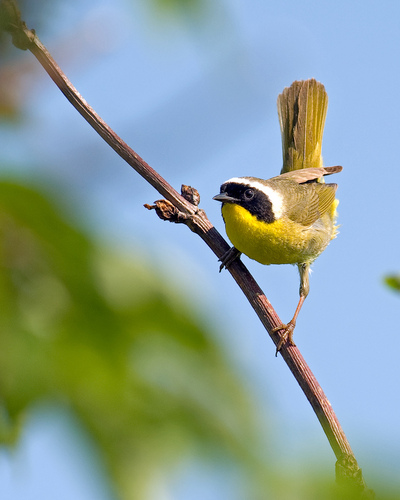
this small yellow bird has a black face with a white stripe.
the bird has a yellow body with a black face and a white nape.
this bird has a bright yellow breast and throat, black cheek patches and bright yellow rectrices.
this bird is yellow black and white in color with a black beak, and black eye rings.
a bird with bright yellow around his belly,flank,and breast, it also has a white crown and a black eyebrow
this bird has wings that are yellow and has a yellow belly
this bird has wings that are brown and has a yellow belly
this small, colorful bird has a bright yellow breast and belly, with a striking black and white stripe along the crown and eyebrows.
a small yellow bird with a short pointed beak, a black stripe around the eyes and cheek patch, and white across the crown.
this bird has a yellow breast with a black cheek batch and a short black bill.
Species: Common Yellowthroat